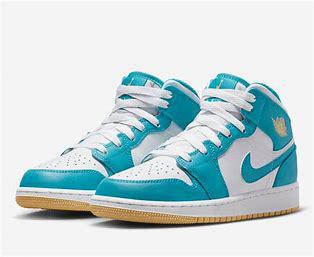
Brand: Jordan
Model: kg Air Jordan 1 Mid